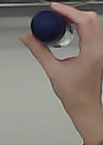
Product: nivea_rollon